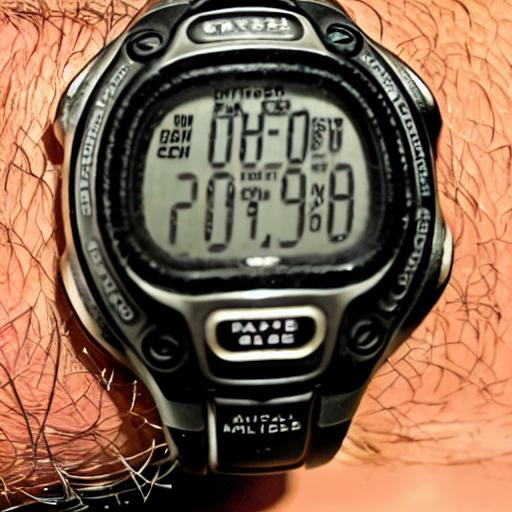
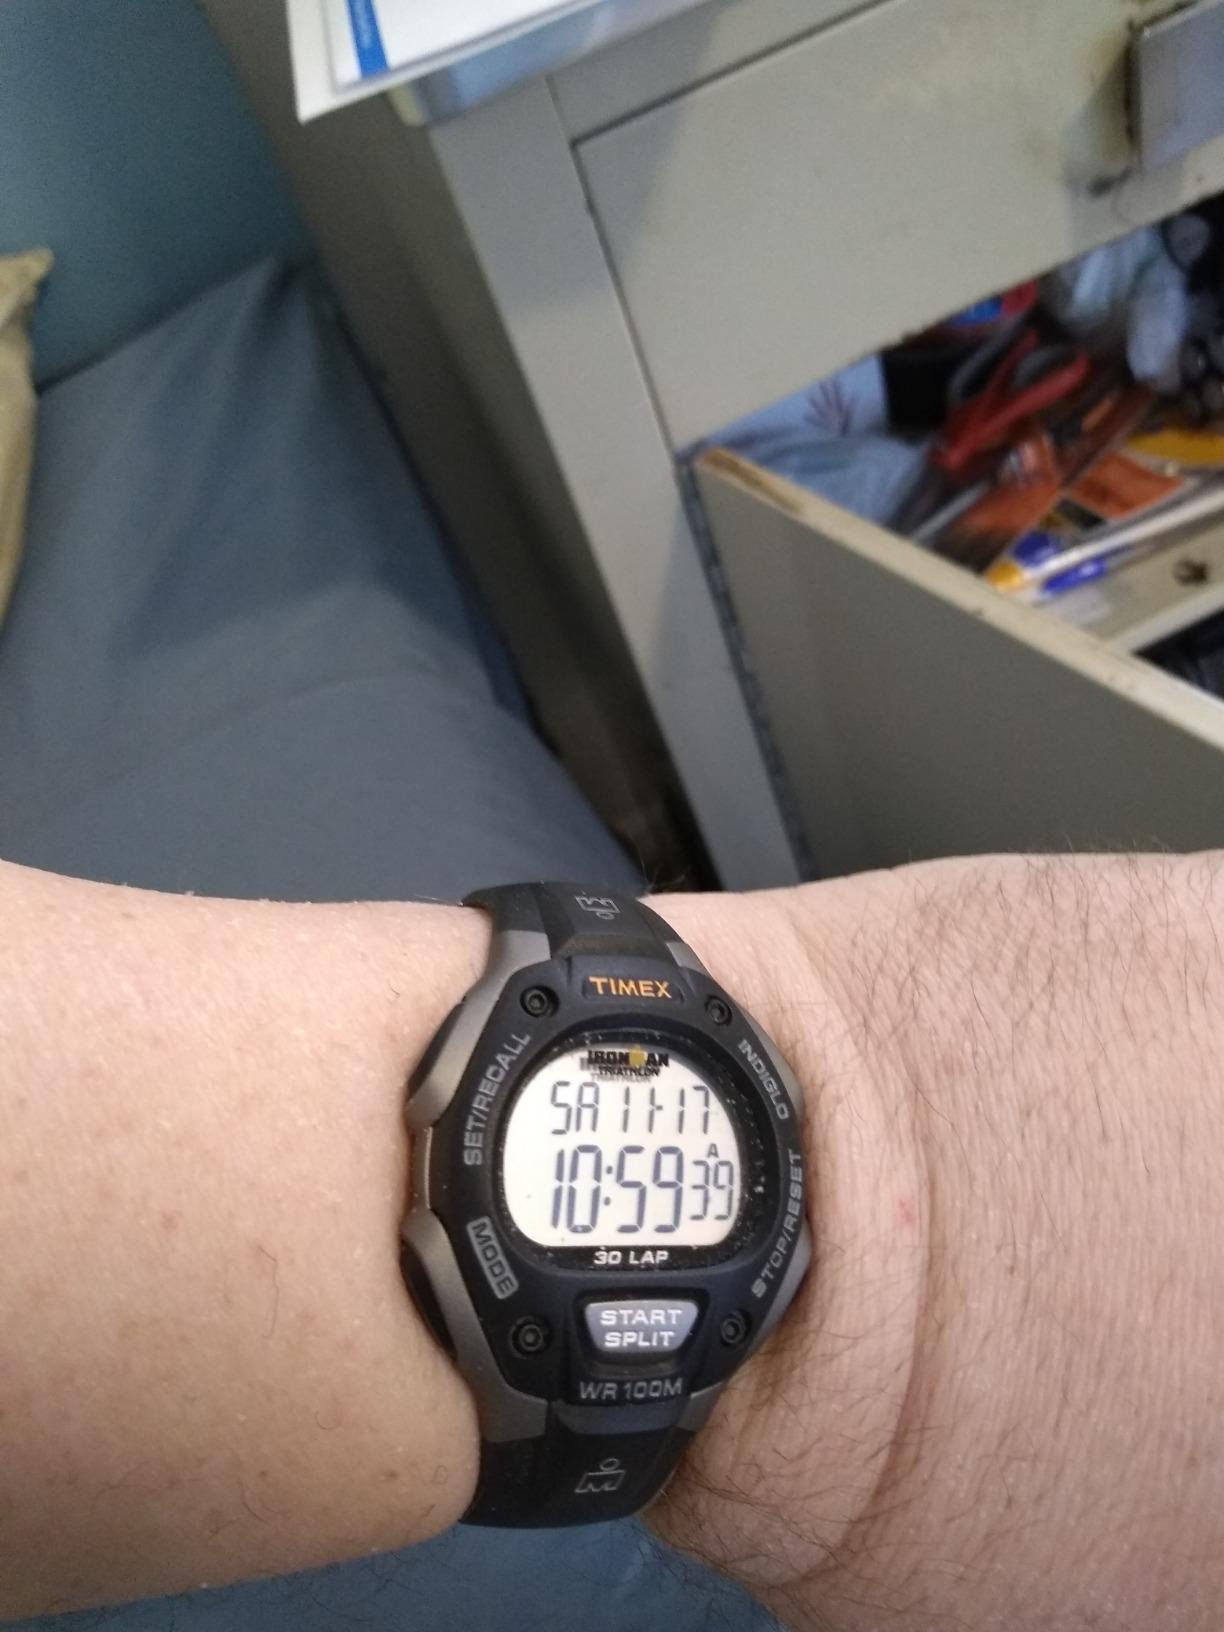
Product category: accessories_watch
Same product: no